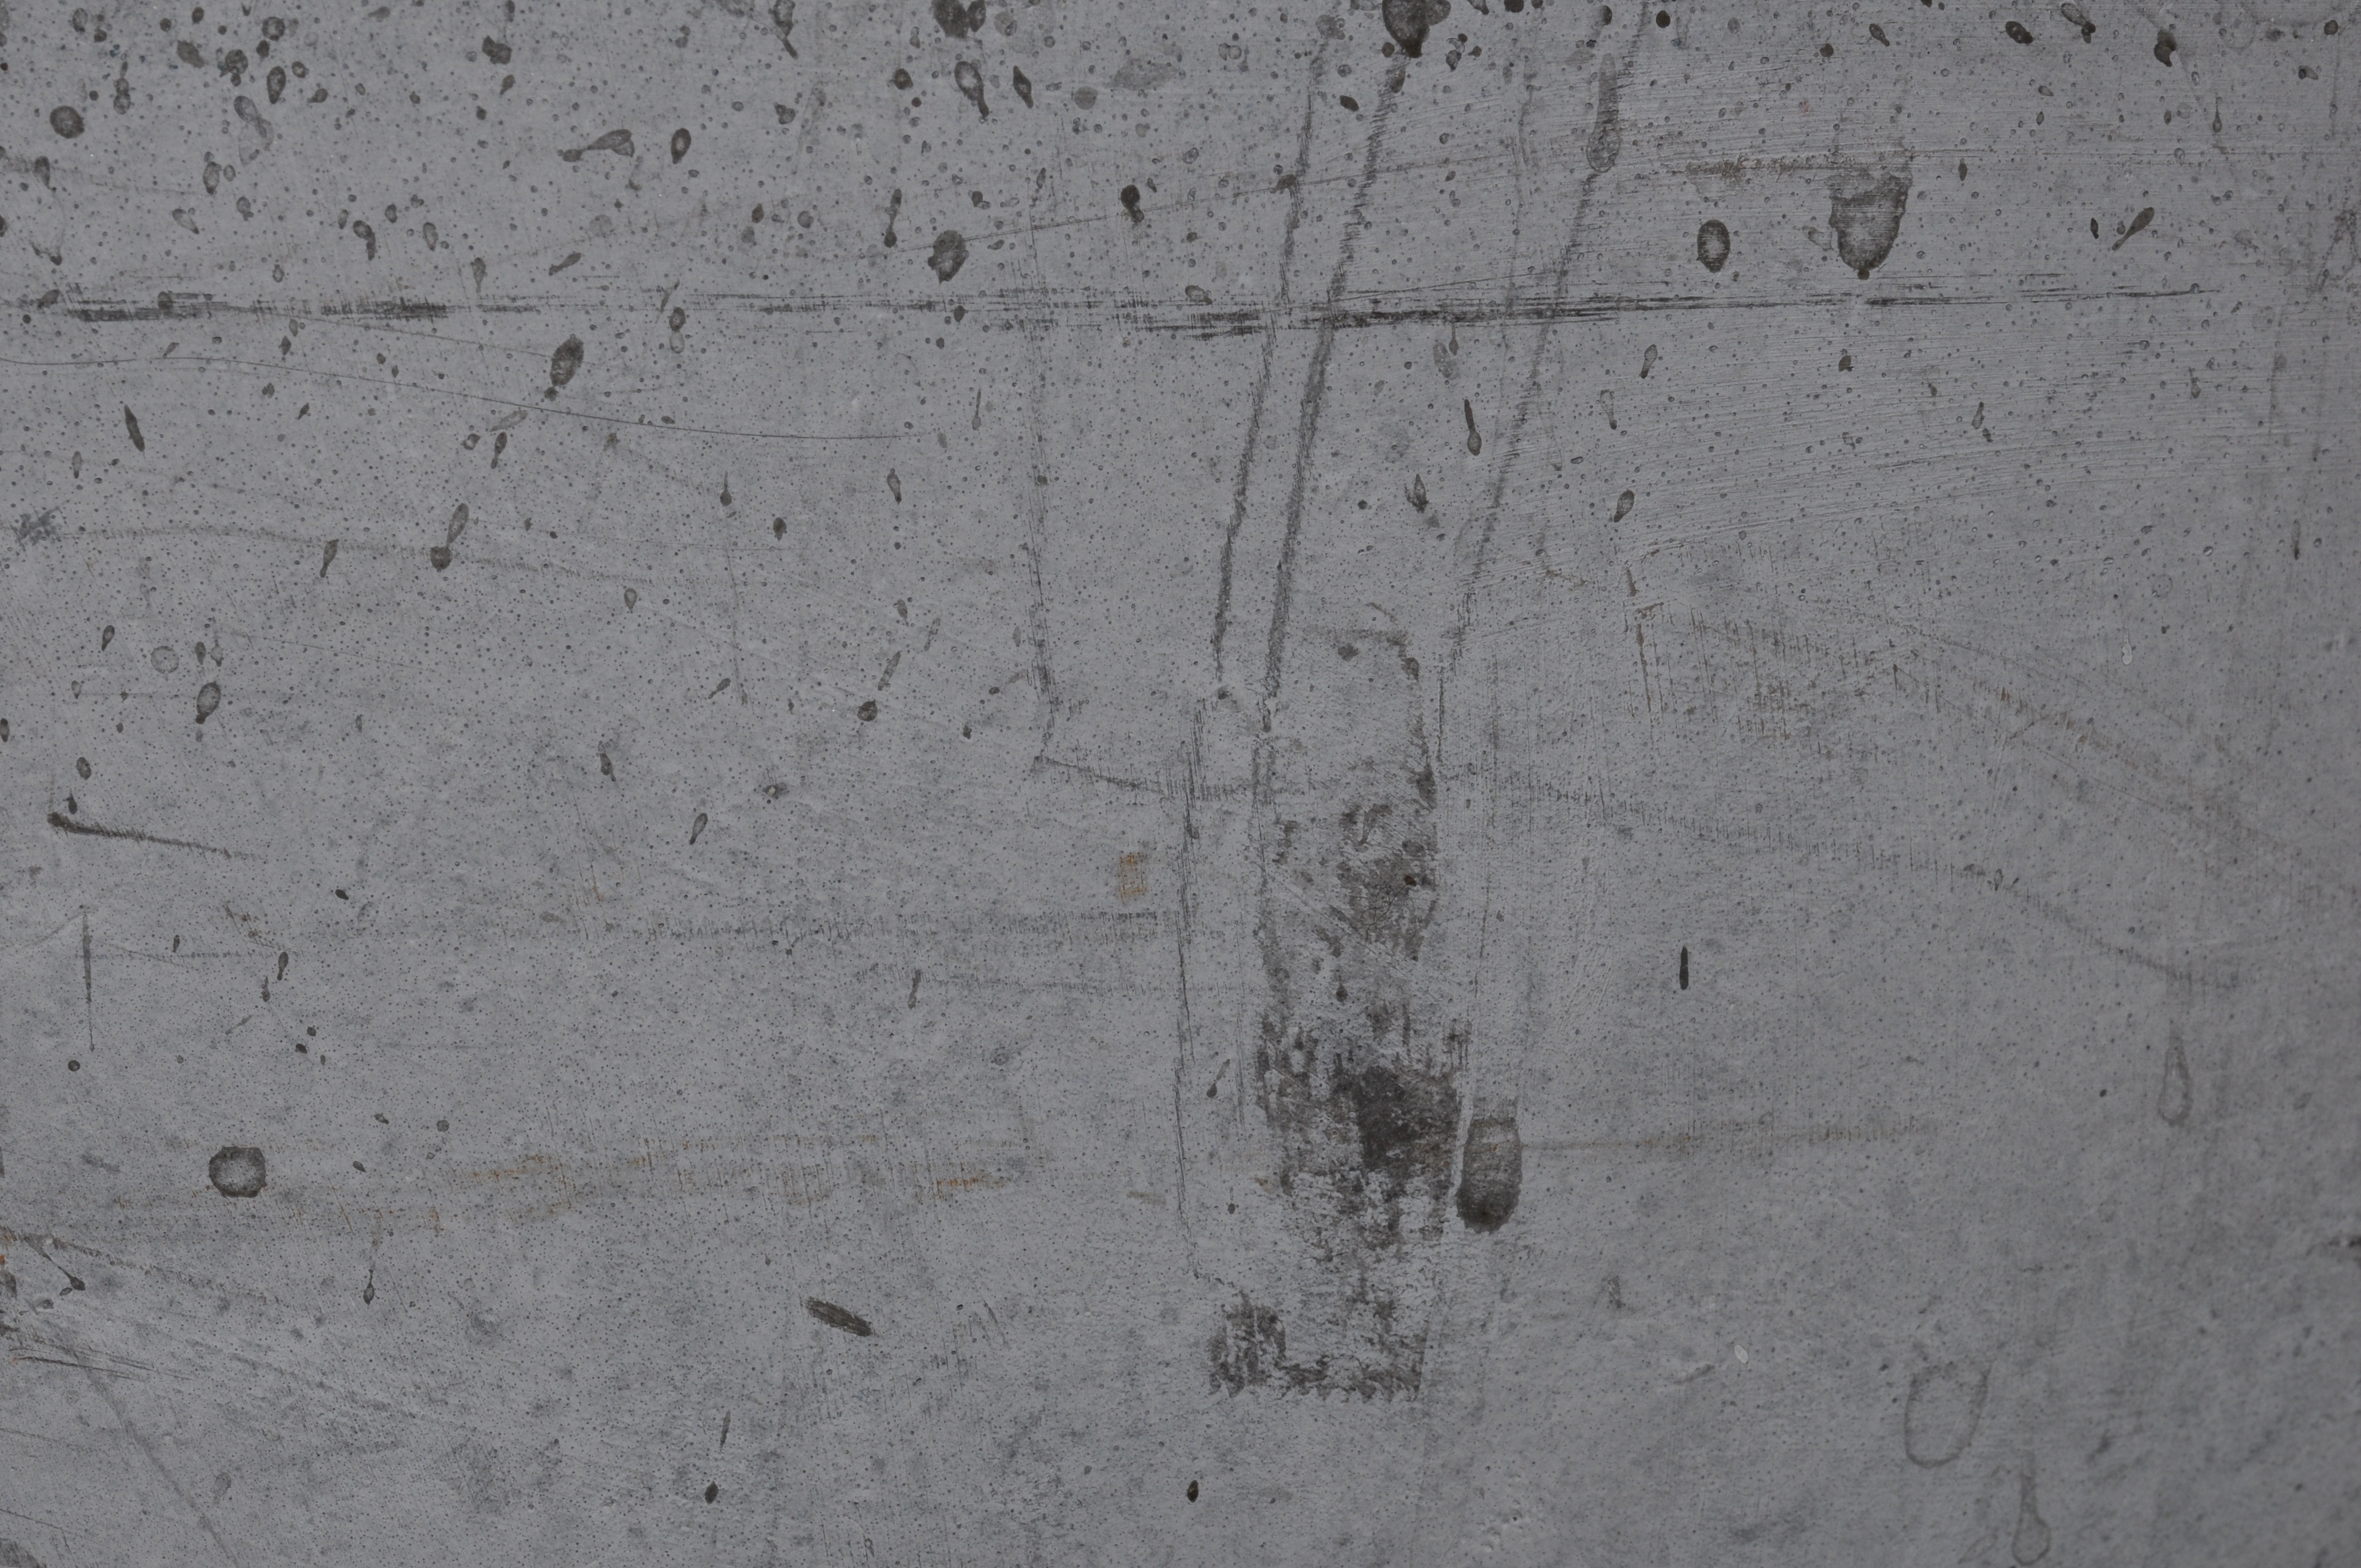
texture, floor, city, urban, wall, stone, asphalt, soil, material, concrete, grey, background, plaster, trist, road surface